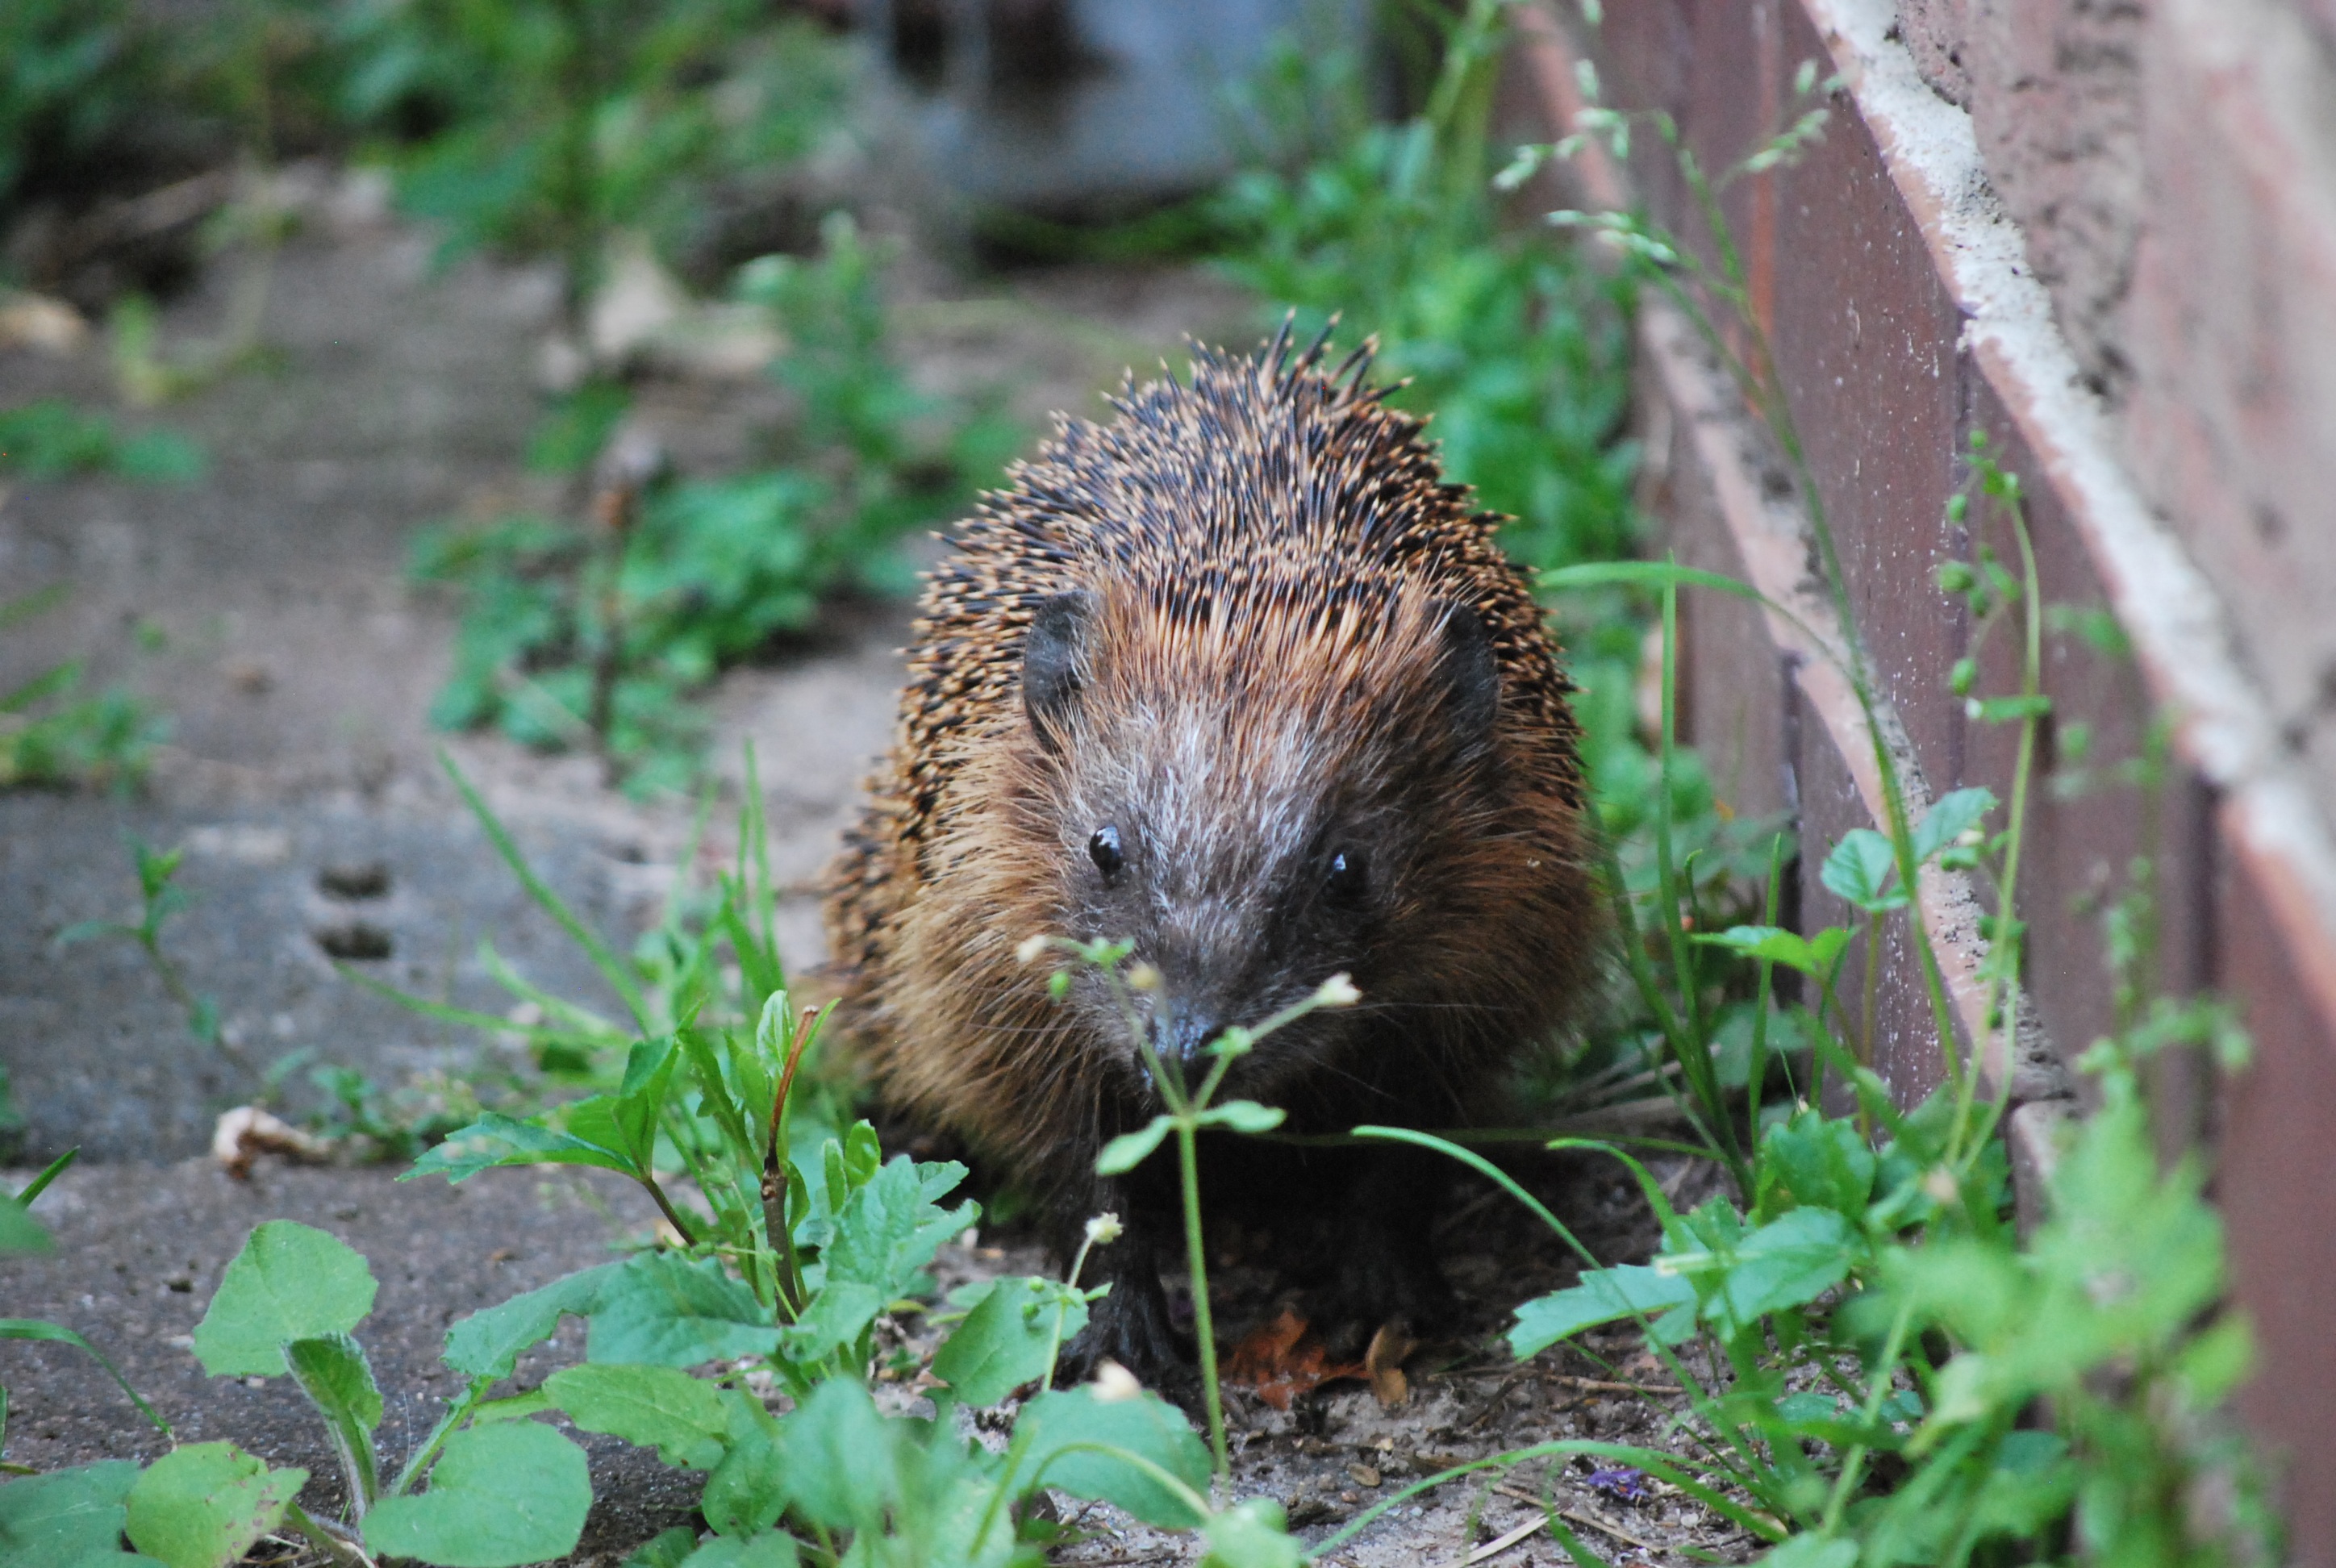
nature, animal, wildlife, mammal, squirrel, rodent, fauna, hedgehog, vertebrate, muskrat, marmot, erinaceidae